Jacques Maisonrouge

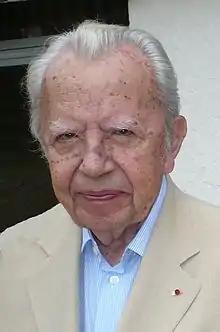
Jacques Maisonrouge in 2010

Jacques Gaston Maisonrouge (20 September 1924 – 25 January 2012) was a French businessman who became chairman of IBM World Trade Corporation. He was born in 1924 at Cachan to Paul and Suzanne (née Cazas) Maisonrouge. He graduated from the Ecole Centrale des Arts et Manufactures (École Centrale Paris). He married Francoise Féron in 1948; they had five children.